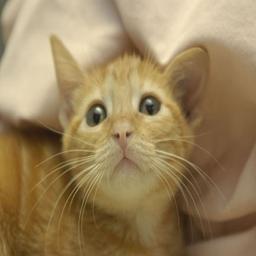
Animal: cats